Hannah Woolley

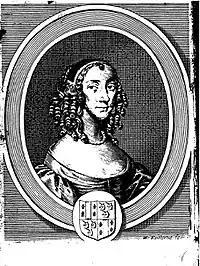
Hannah Woolley, as depicted on the frontispiece of "The Gentlewoman's Companion; or, a Guide to the Female Sex", published 1673. Since this was an unauthorised publication of her work the likeness is questionable.

Hannah Woolley, sometimes spelled Wolley (c.1622 – in or after 1675), was an English writer who published early books on household management; she was probably the first person to earn a living doing this.